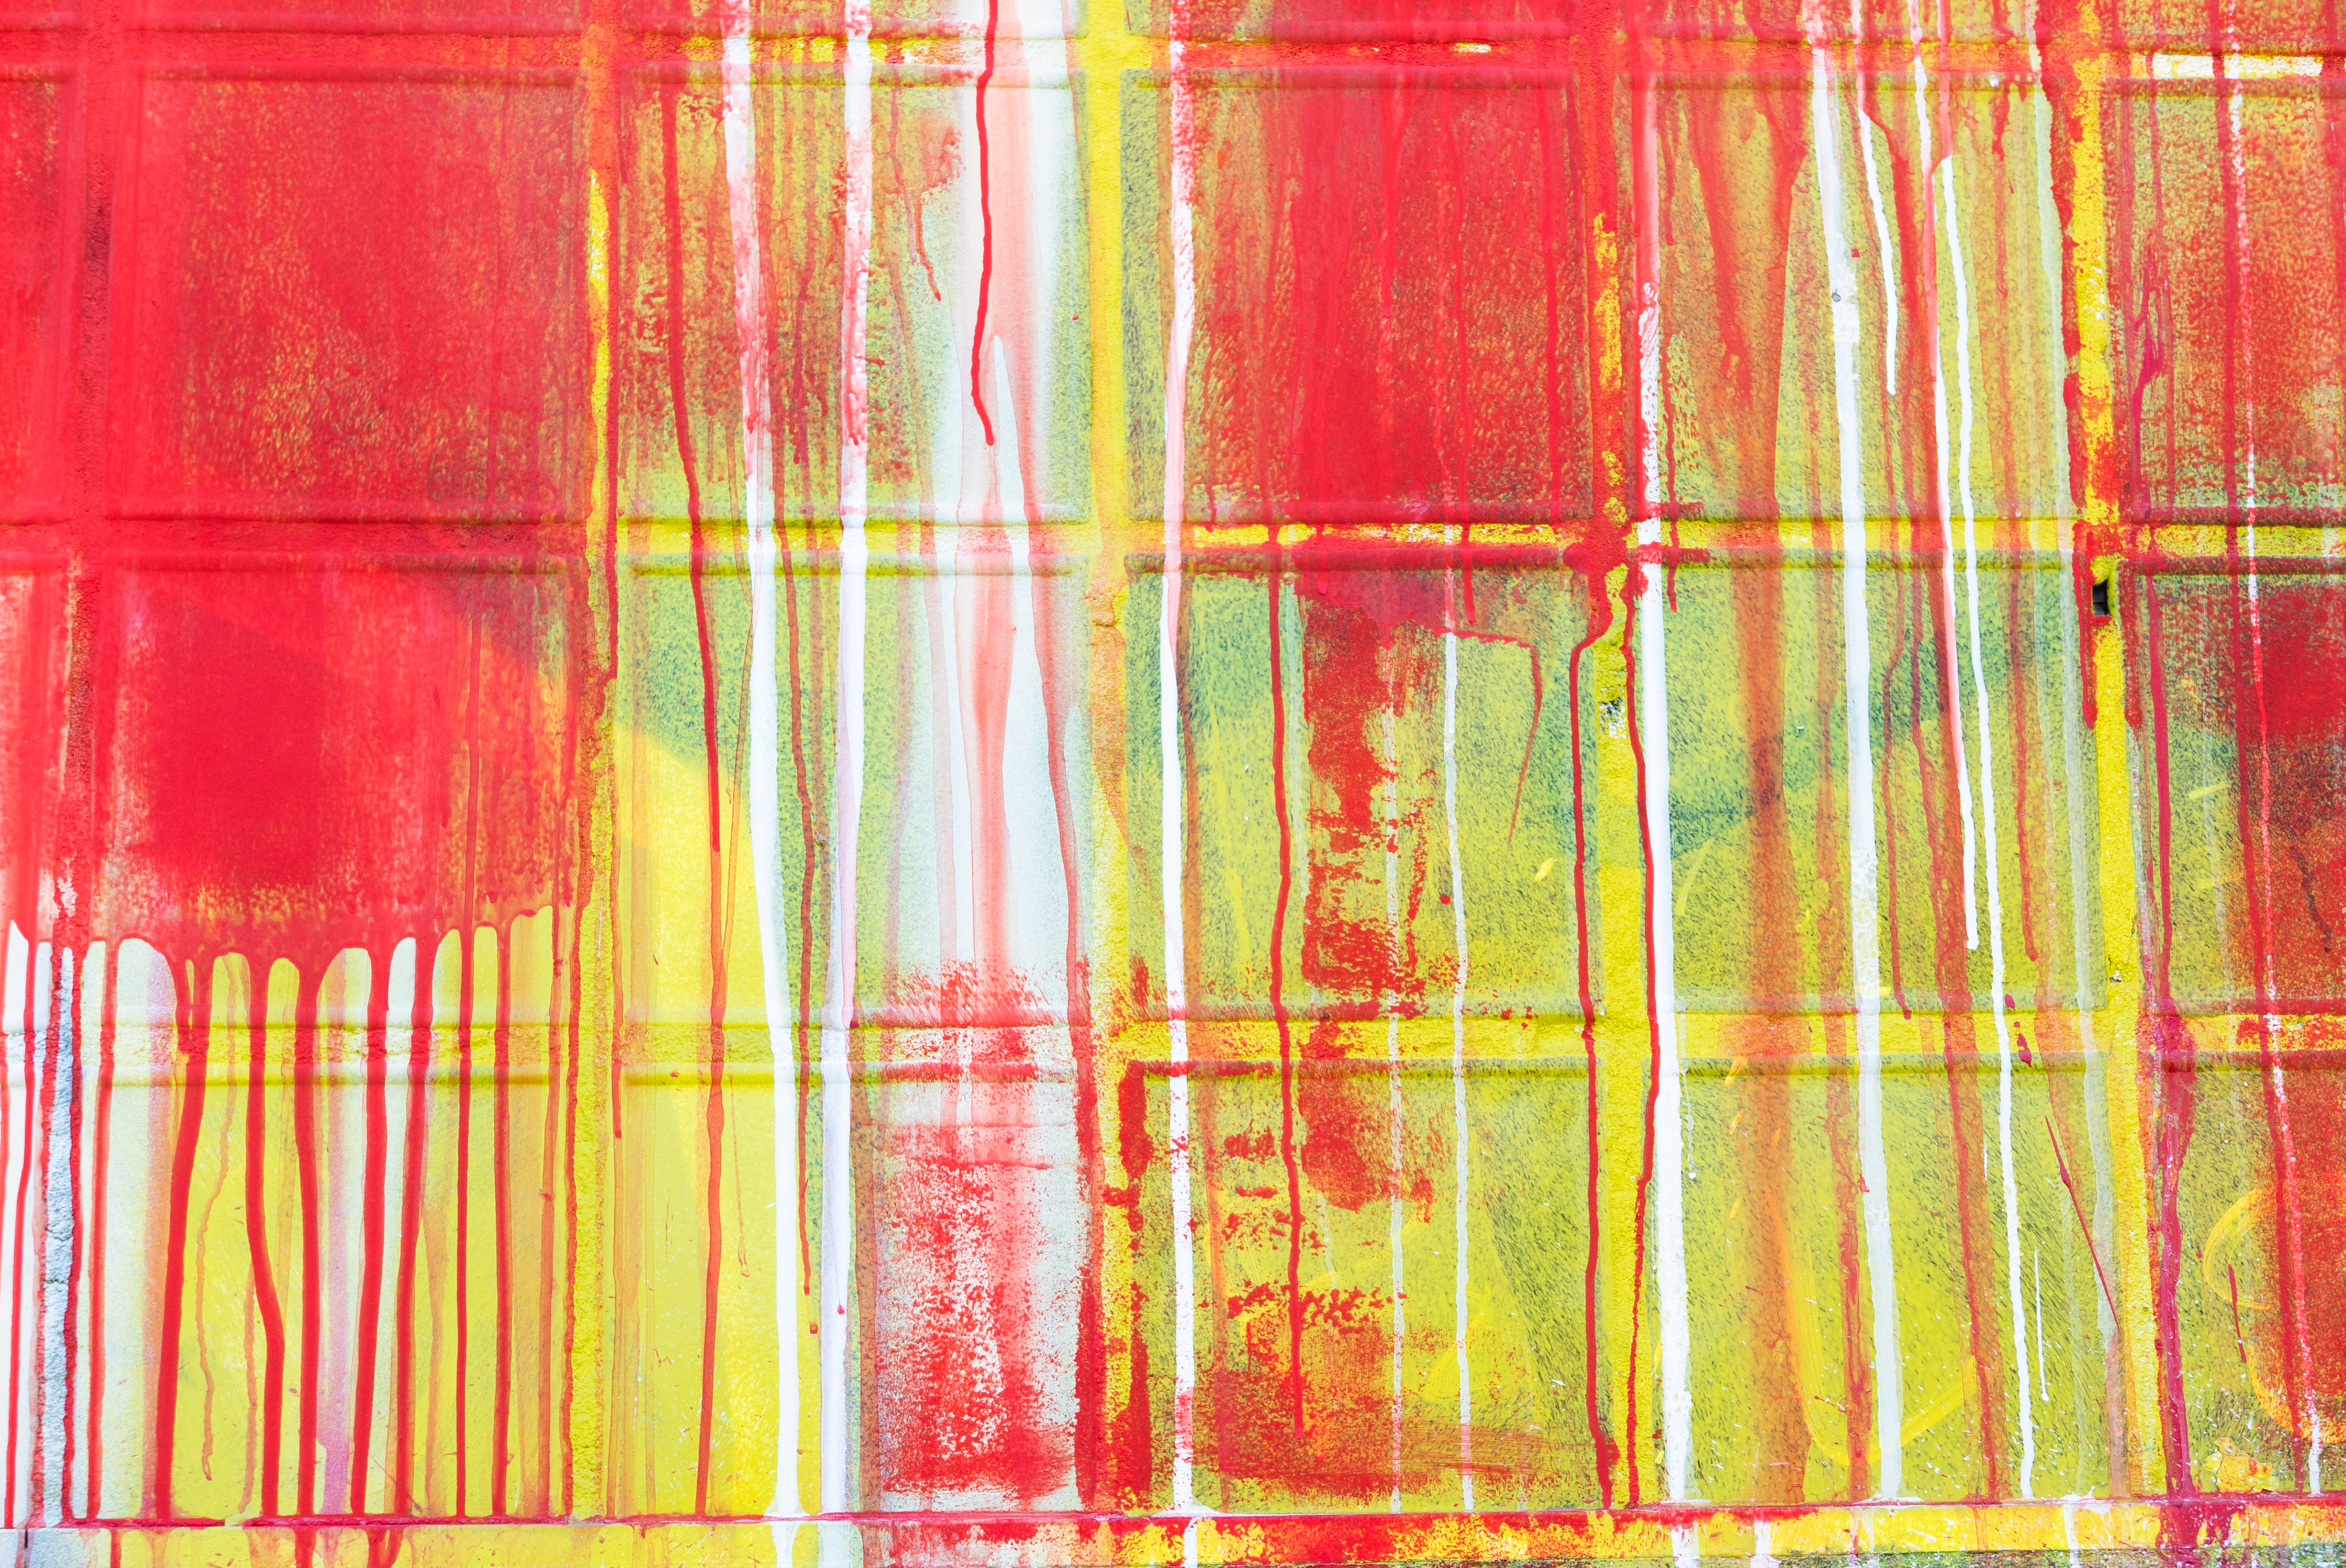
sony, decor, raw, photographers, leica, red, orange, yellow, line, textile, pattern, plaid, Colorfulness, Tints and shades, art